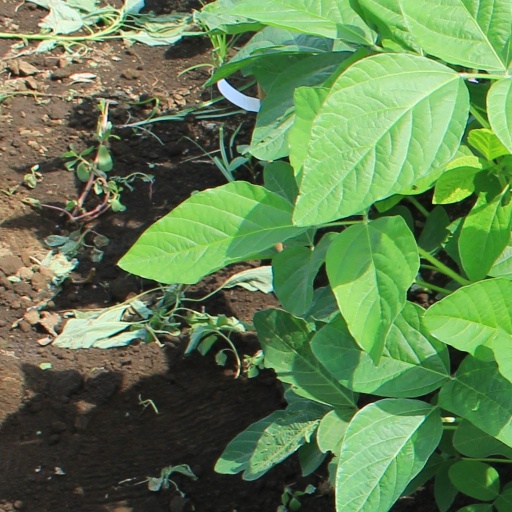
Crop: soybean